Ralt RH6

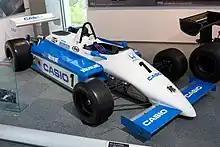
1984 Ralt RH6/84 Formula 2 car

In 1980, Honda asked John Judd's Engine Developments to develop an engine for Formula Two, which would be used by the works Ralt team. Tauranac had previously been associated with Honda through Brabham's introduction of the Japanese marque to F2 in the 1960s, while Jack Brabham had co-founded Engine Developments with Judd. Between 1980 and 1984, Ralt's works F2 cars carried the RH6 designation: the RH6/80 and RH6/81 were developments of the RT2 theme, while the RH6/82, RH6/83 and RH6/84 were further developed around a new honeycomb tub. The cars proved very successful, winning 20 championship races and the 1981, 1983 and 1984 championships with Geoff Lees, Jonathan Palmer and Mike Thackwell respectively.